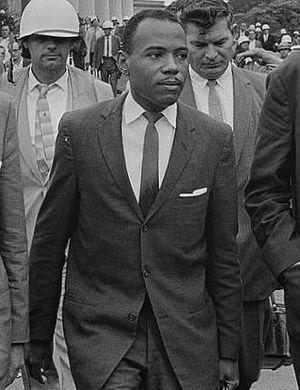
James Meredith, né le 25 juin 1933 à Kosciusko dans l'État du Mississippi, a été le premier étudiant noir-américain de l'université du Mississippi, jusqu'alors réservée aux étudiants blancs.